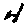
Label: 4